Setjet

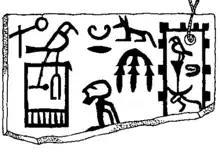
Ivory label bearing the serekh of Pharaoh Hor-Aha. It reports the victory over the "arch-using "Setjet"-folks" (center) and the visit at the domain "Horus thrives with the cattles" (right).

The Setjet (Egyptian: "Sṯt") were a people in conflict with the early Egyptian rulers of the First Dynasty of Egypt. One of the year labels of Pharaoh Djer mentions the "smiting (the land of) Setjet". Setjet was presumably a region to the northeast, or a region of Western Asia.